Transport in Mumbai

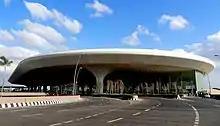
Terminal 2 or T2, A view From SEAR

The Chhatrapati Shivaji Maharaj International Airport (formerly Sahar International Airport) is the main aviation hub in the city and the second busiest airport in India in terms of passenger traffic. It handled 54.8 million passengers in 2024.